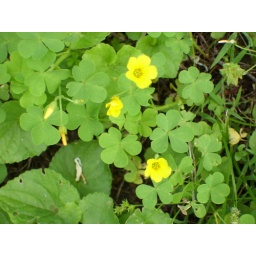
tiny yellow flowers and clover growing in our grass